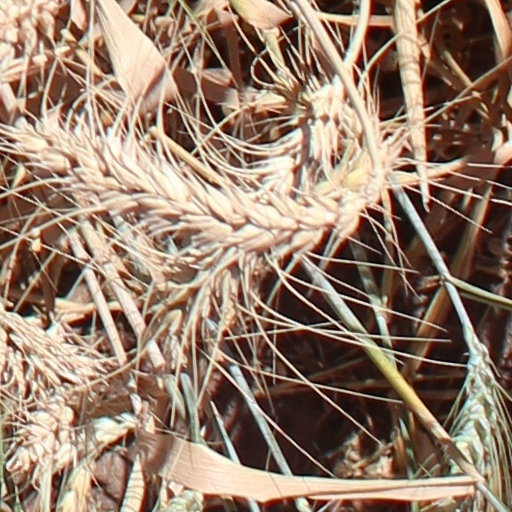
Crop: wheat